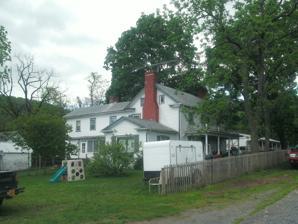
Building: Abram and Sallie Printz Farm
Country: United States of America
Year built: 1872
Historic house in Virginia, United States United States historic place Abram and Sallie Printz Farm U.S. National Register of Historic Places Virginia Landmarks Register The farmhouse in May, 2016 Show map of Virginia Show map of the United States Location 597 Rosedale Ln., near Luray, Virginia Coordinates 38°37′21″N 78°24′24″W / 38.62250°N 78.40667°W / 38.62250; -78.40667 Area 25.8 acres (10.4 ha) Built 1872 ( 1872 ) , c. 1900 Built by Sours, Raymond Architectural style Greek Revival, Late Victorian NRHP reference No. 99001006 VLR No. 069-5098 Significant dates Added to NRHP August 12, 1999 Designated VLR June 16, 1999 Abram and Sallie Printz Farm , also known as Mountain View Farm , is a historic home and farm located near Luray , Page County, Virginia , United States. The farmhouse was built about 1872, and is a two-story, frame dwelling with vernacular Greek Revival and Victorian interior design elements. A two-story rear ell was added about 1900. Also on the property are the contributing washhouse, meat house, garage, bank barn , corn crib and wagon shelter, and the foundations of three buildings. It was listed on the National Register of Historic Places in 1999. References